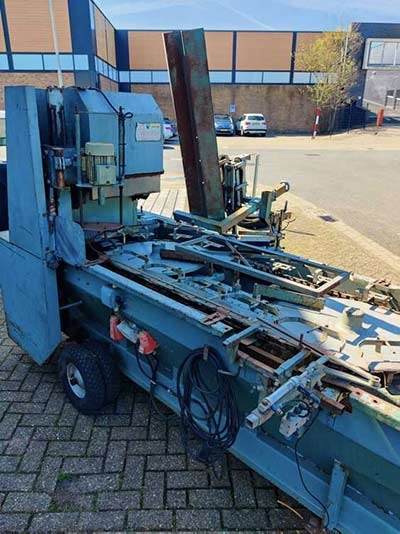
HETO H14 oppotmachine compleet zo uit het werk (Prijs vanaf €4.250,00)
GEBRUIKTE POTMACHINES ONDERDELEN HETO POTMACHINES Te koop Heto H14 oppotmachine zo uit het werk, met dubbele automaat. Kan dubbel 6000 per uur draaien ( tot 12 cm ) Kan enkel 3000 per uur draaien ( vanaf 12 cm ) Machine wordt verkocht met garantie en plaatsen. Prijs 4250 euro excl. btw zoals op de foto.
Brand: Heto-agro
Category: Business & Industrial > Heavy Machinery > Harvesters > Potato Harvesters